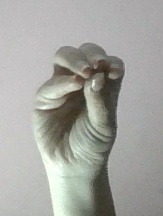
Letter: ha